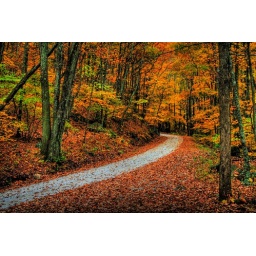
A country road through the autumn forest in the Blue Ridge Mountains of Virginia.